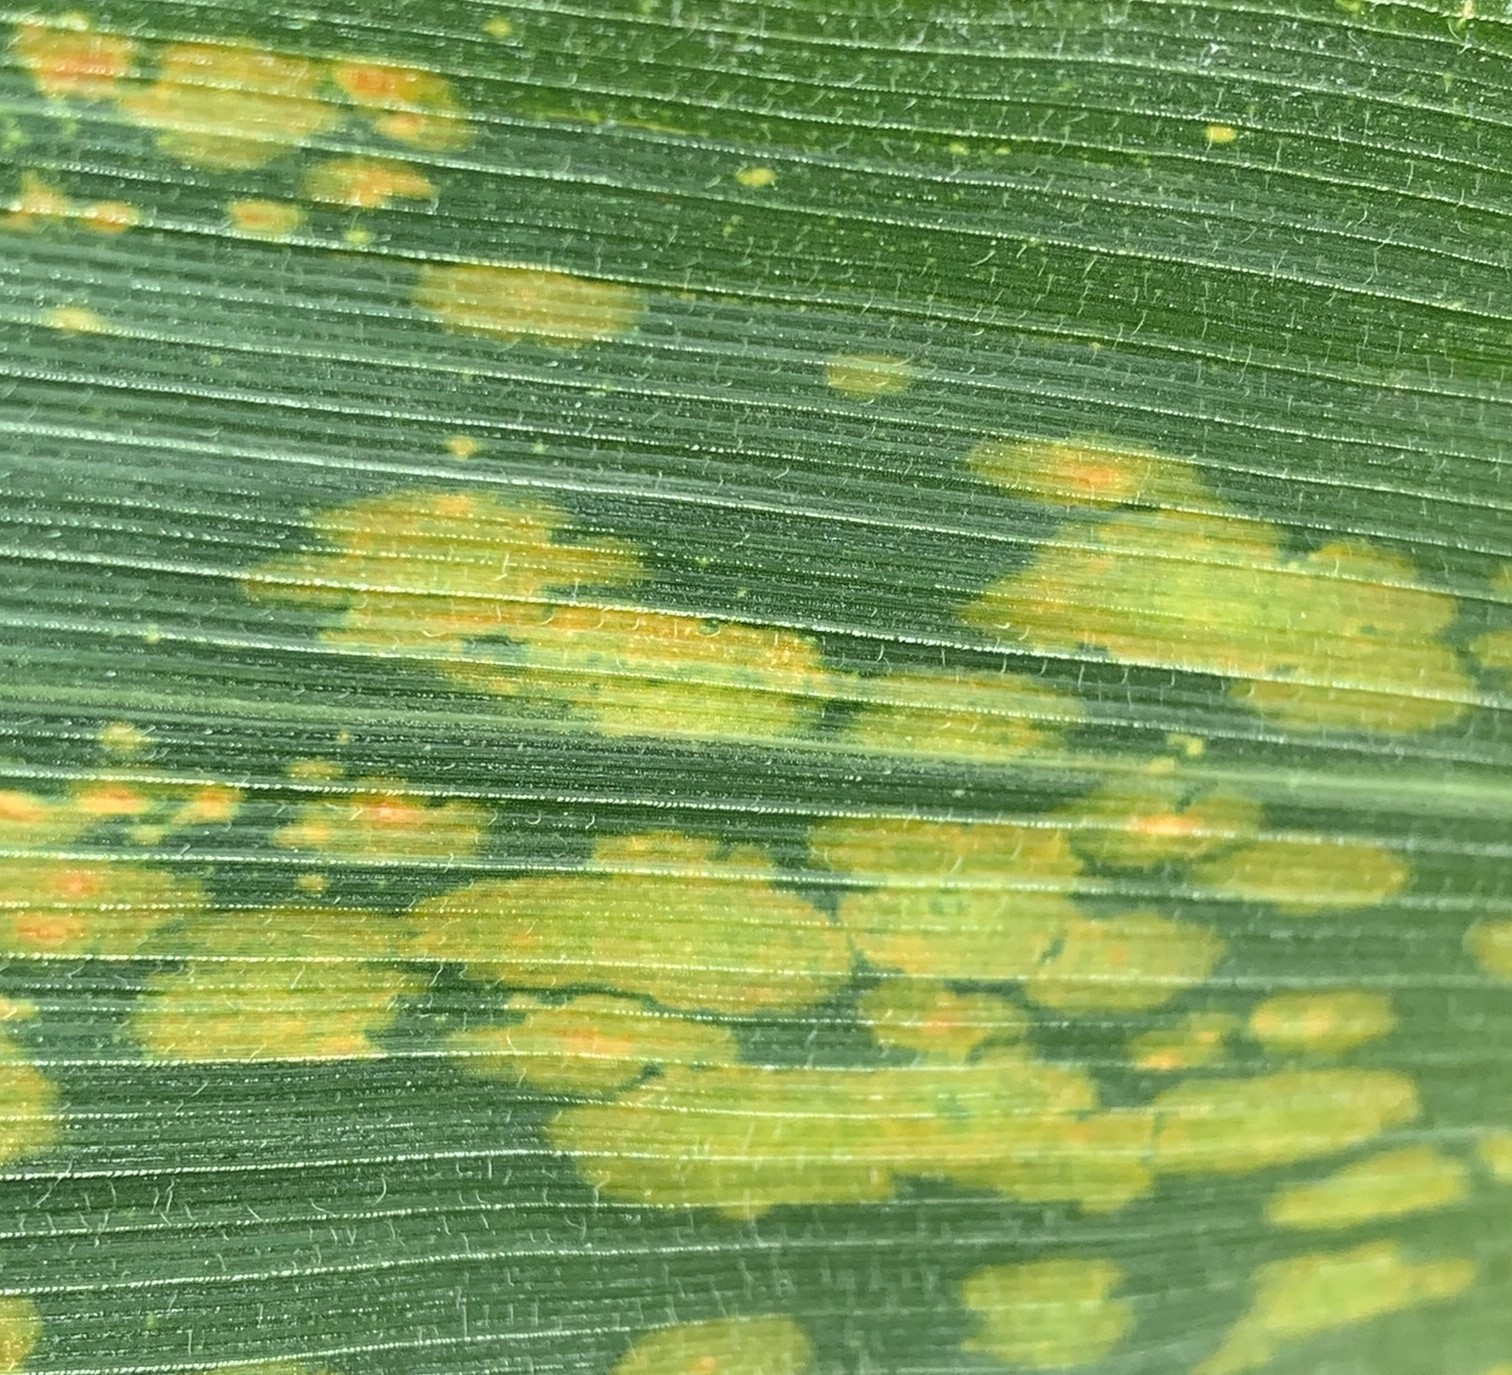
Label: MLN